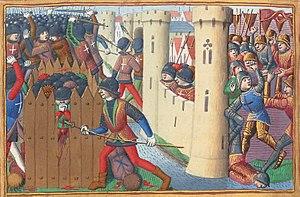
Les troupes françaises défont les Anglais et lèvent le siège d'Orléans en mai 1429.
Le siège d’Orléans est un épisode majeur de la guerre de Cent Ans. Les Anglais sont prêts à prendre Orléans, verrou sur la Loire protégeant le sud de la France, mais la ville est sauvée par Jeanne d'Arc, qui renverse le cours de la guerre.